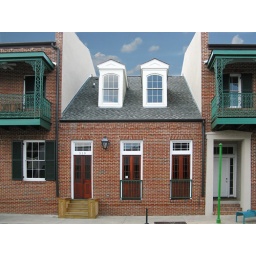
house in Dauphine street Mobile